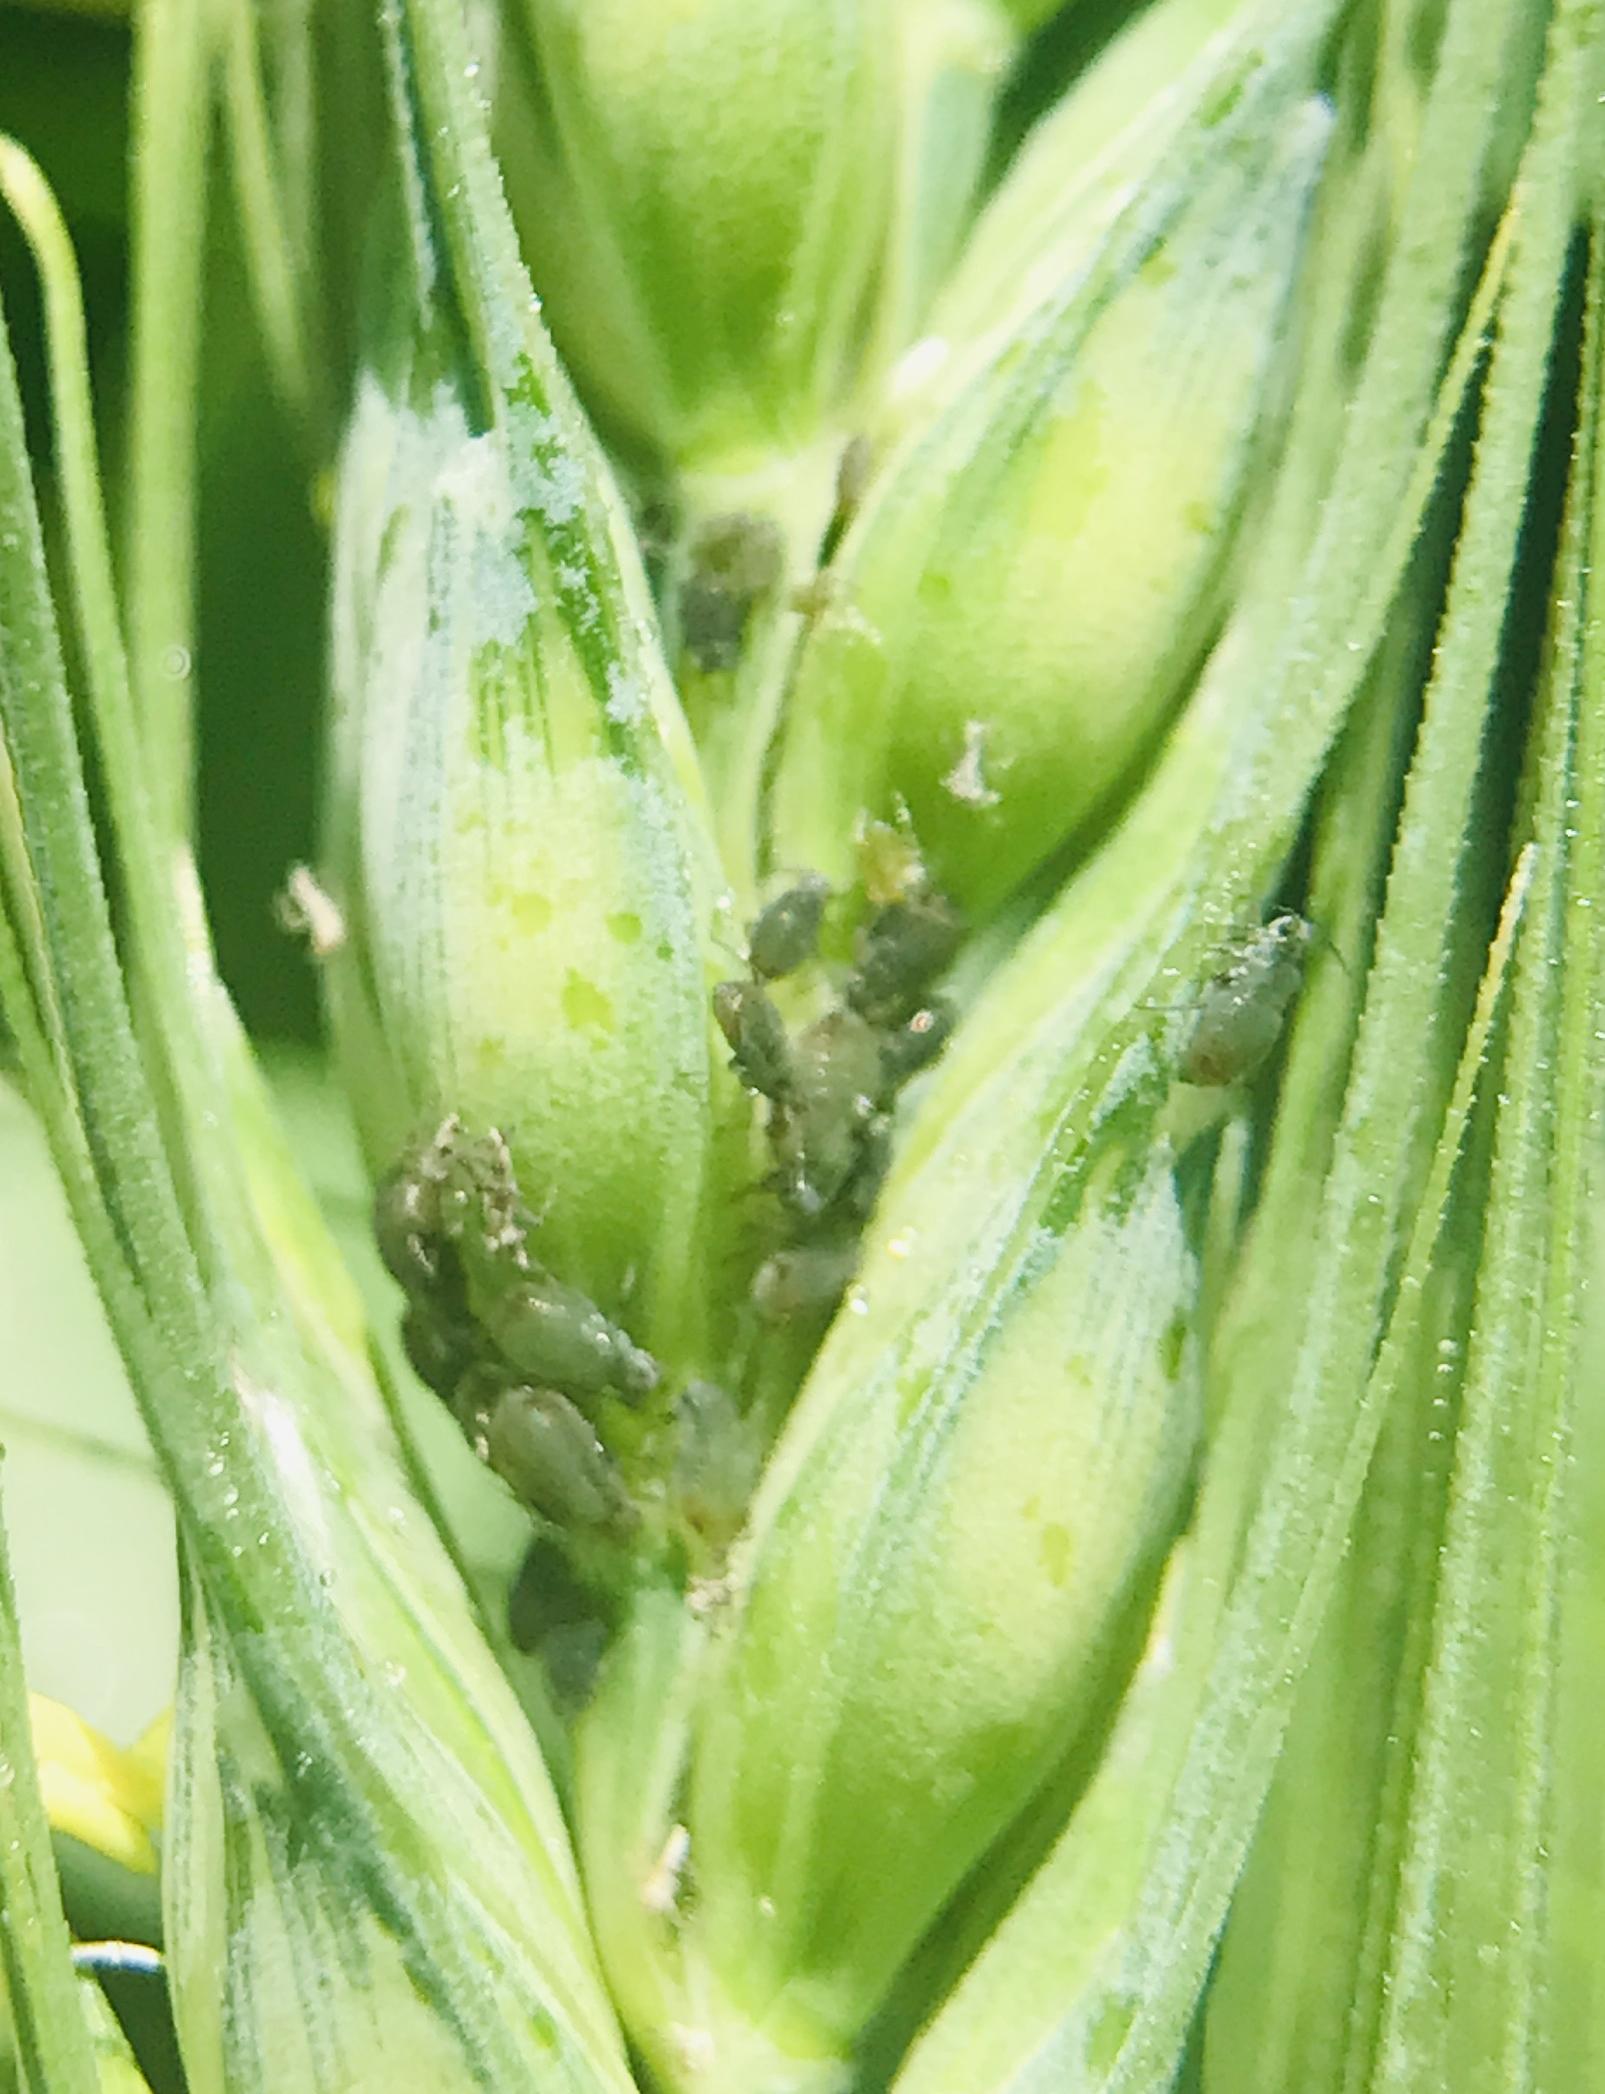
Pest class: bird_cherry_oat_aphid